Cards on the Table

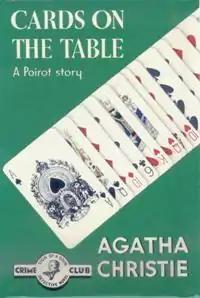
Dust-jacket illustration of the first UK edition

Cards on the Table is a detective fiction novel by the English author Agatha Christie, first published in the UK by the Collins Crime Club on 2 November 1936 and in the US by Dodd, Mead and Company the following year. The UK edition retailed at seven shillings and sixpence (7/6) and the US edition at $2.00.